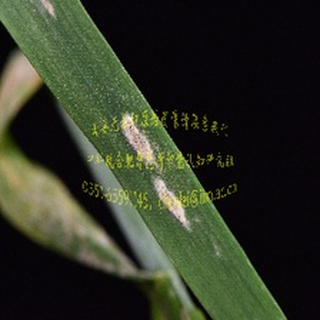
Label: wheat_mildew